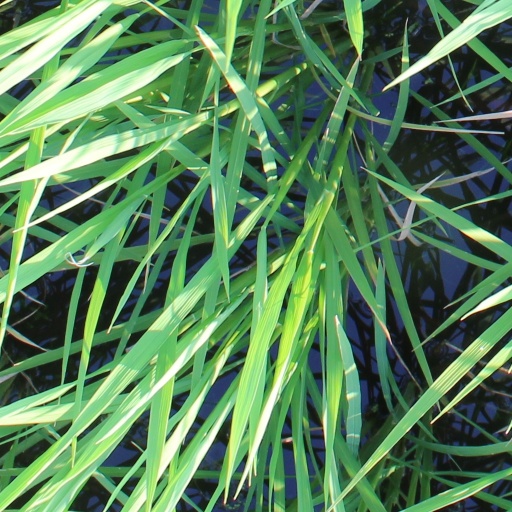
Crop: rice